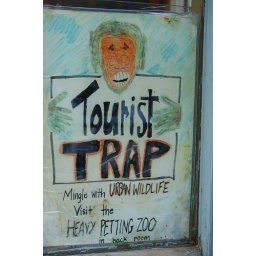
silly sign in bar window